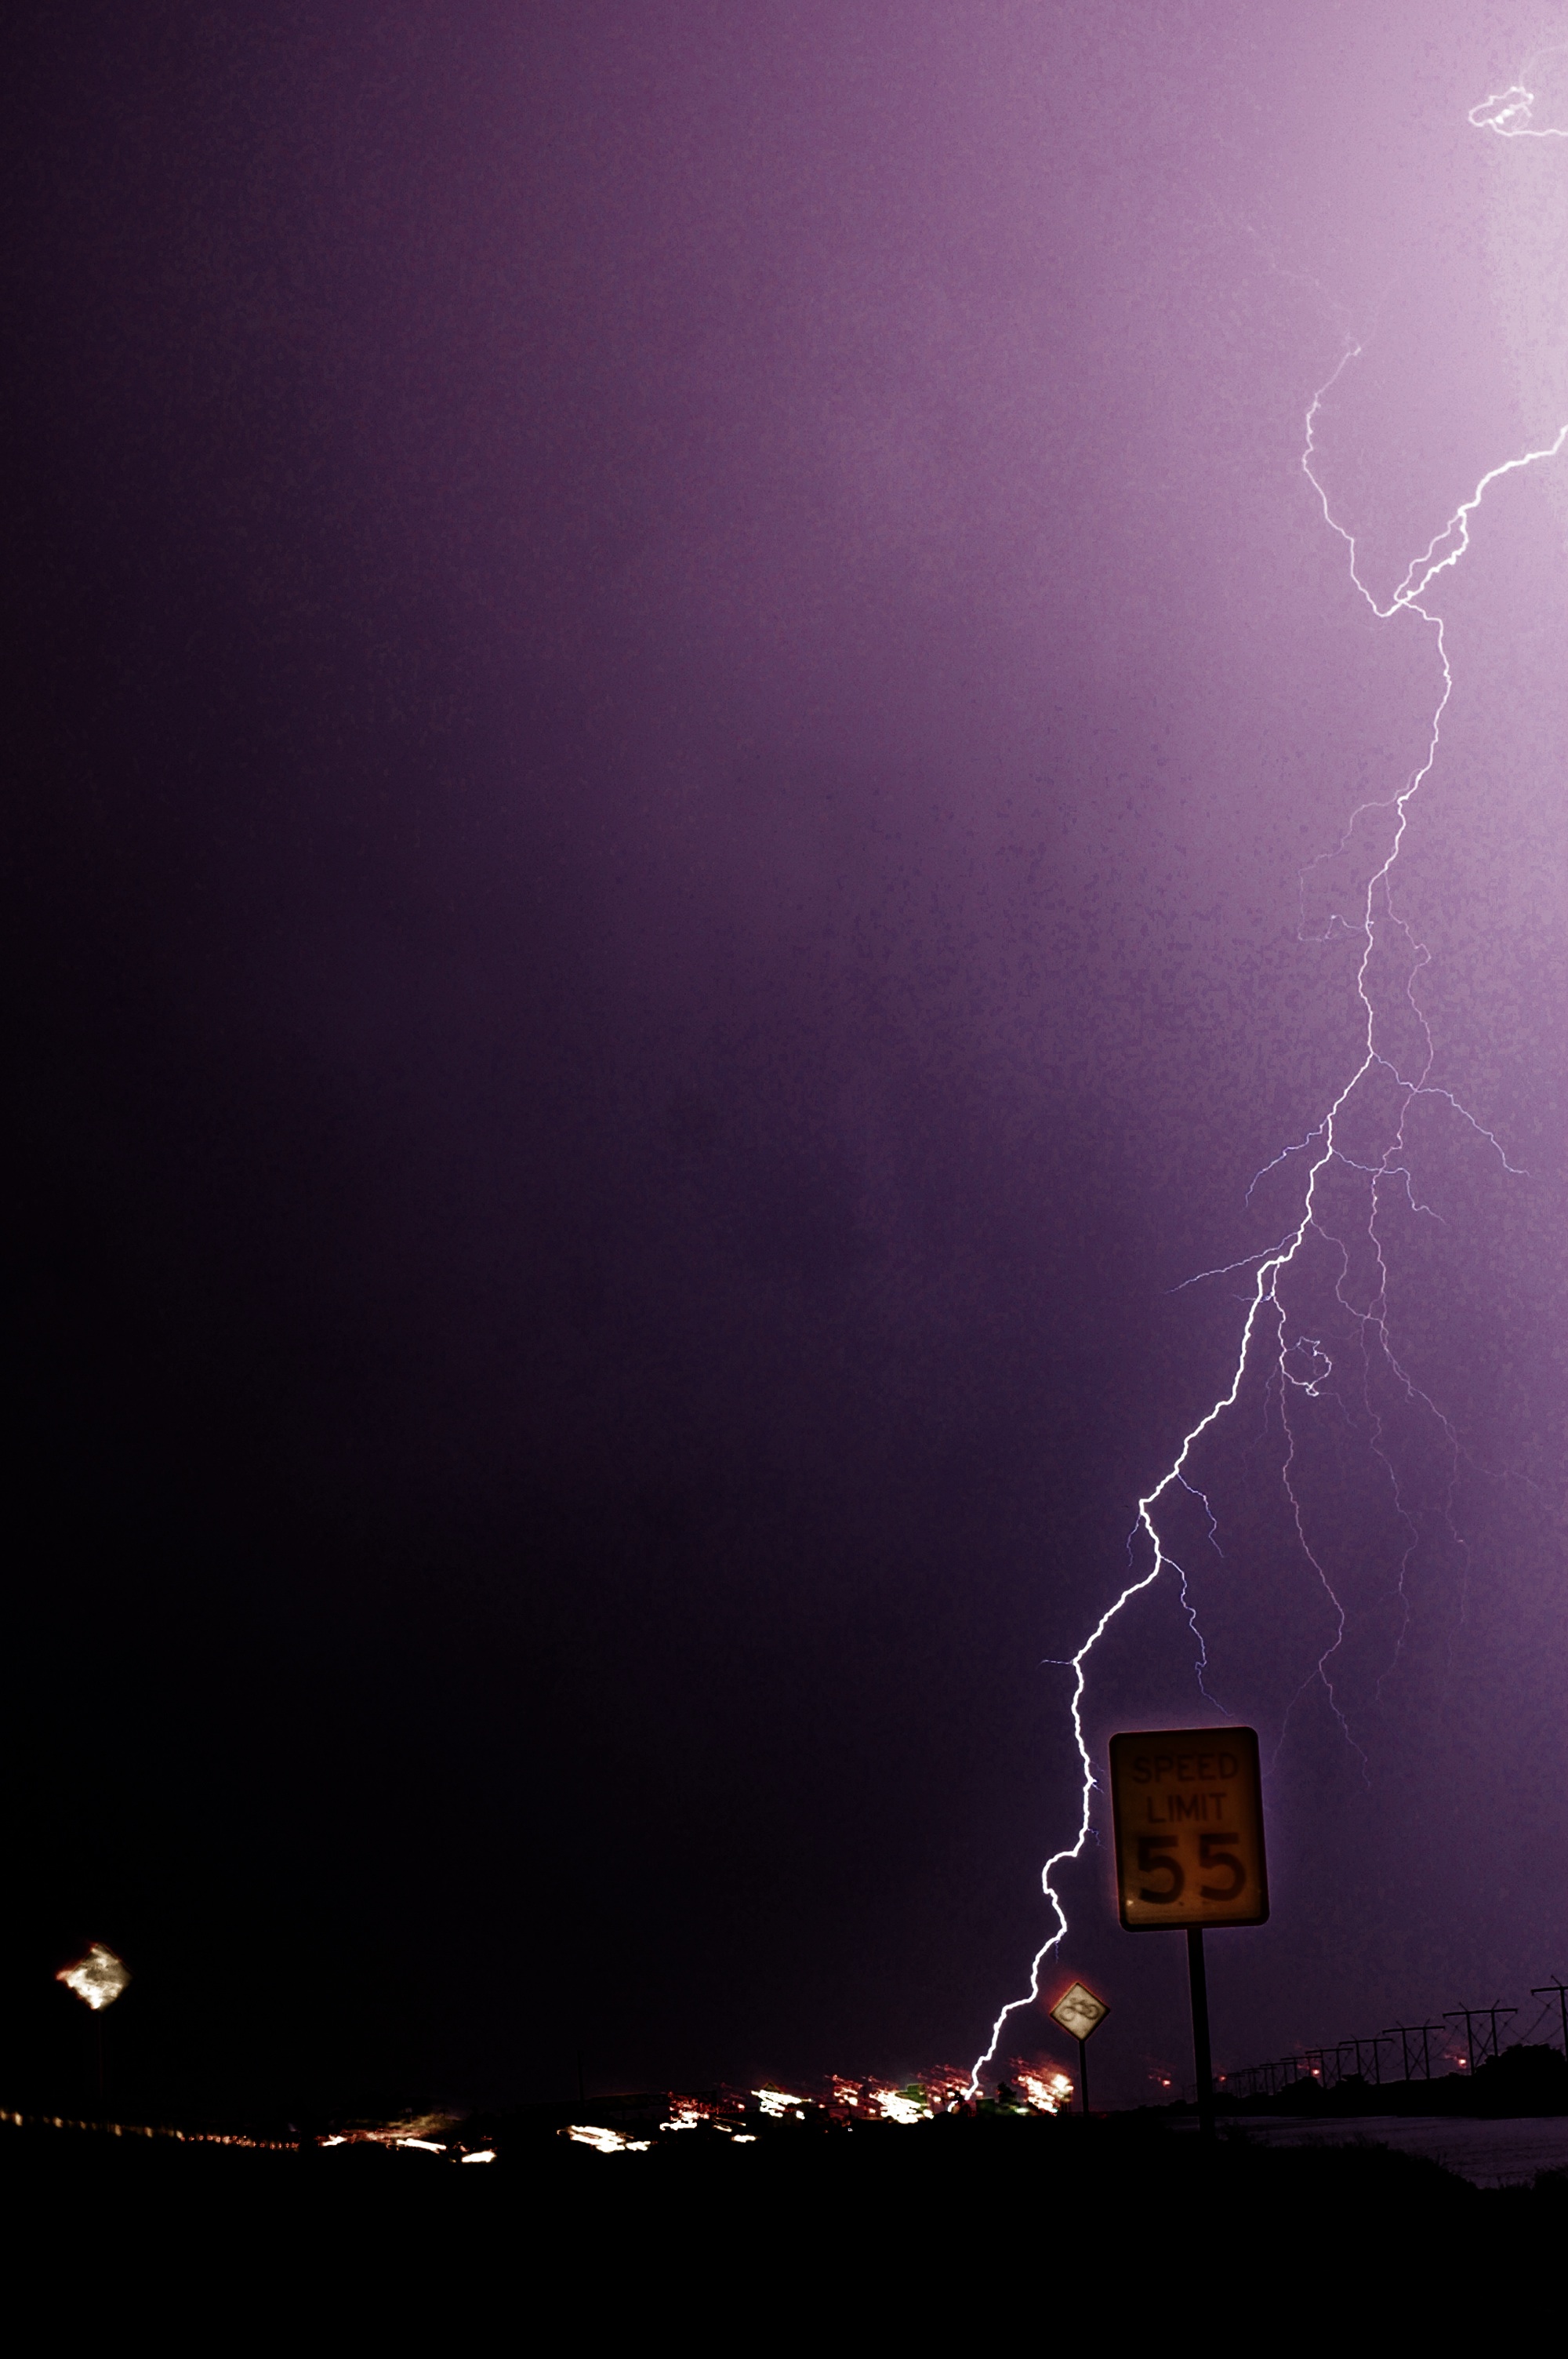
night, weather, darkness, lightning, thunder, thunderstorm